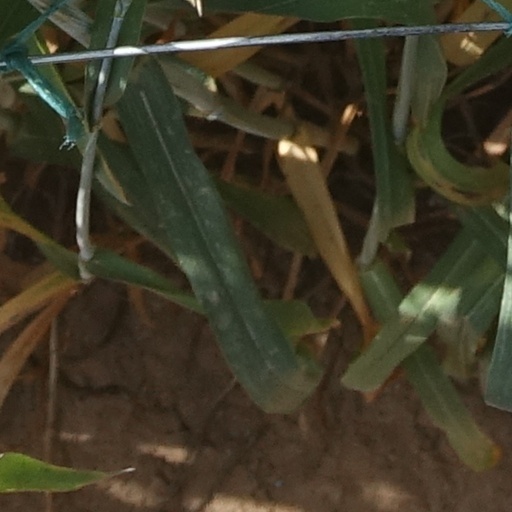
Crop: wheat